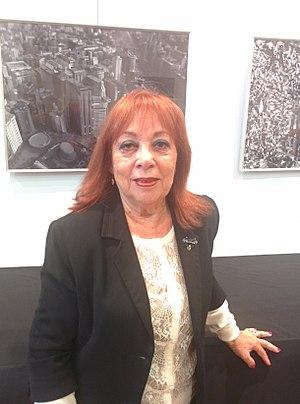
Margalit Matitiahu est une poétesse israélienne écrivant en ladino et en hébreu, née en 1935 à Tel Aviv.